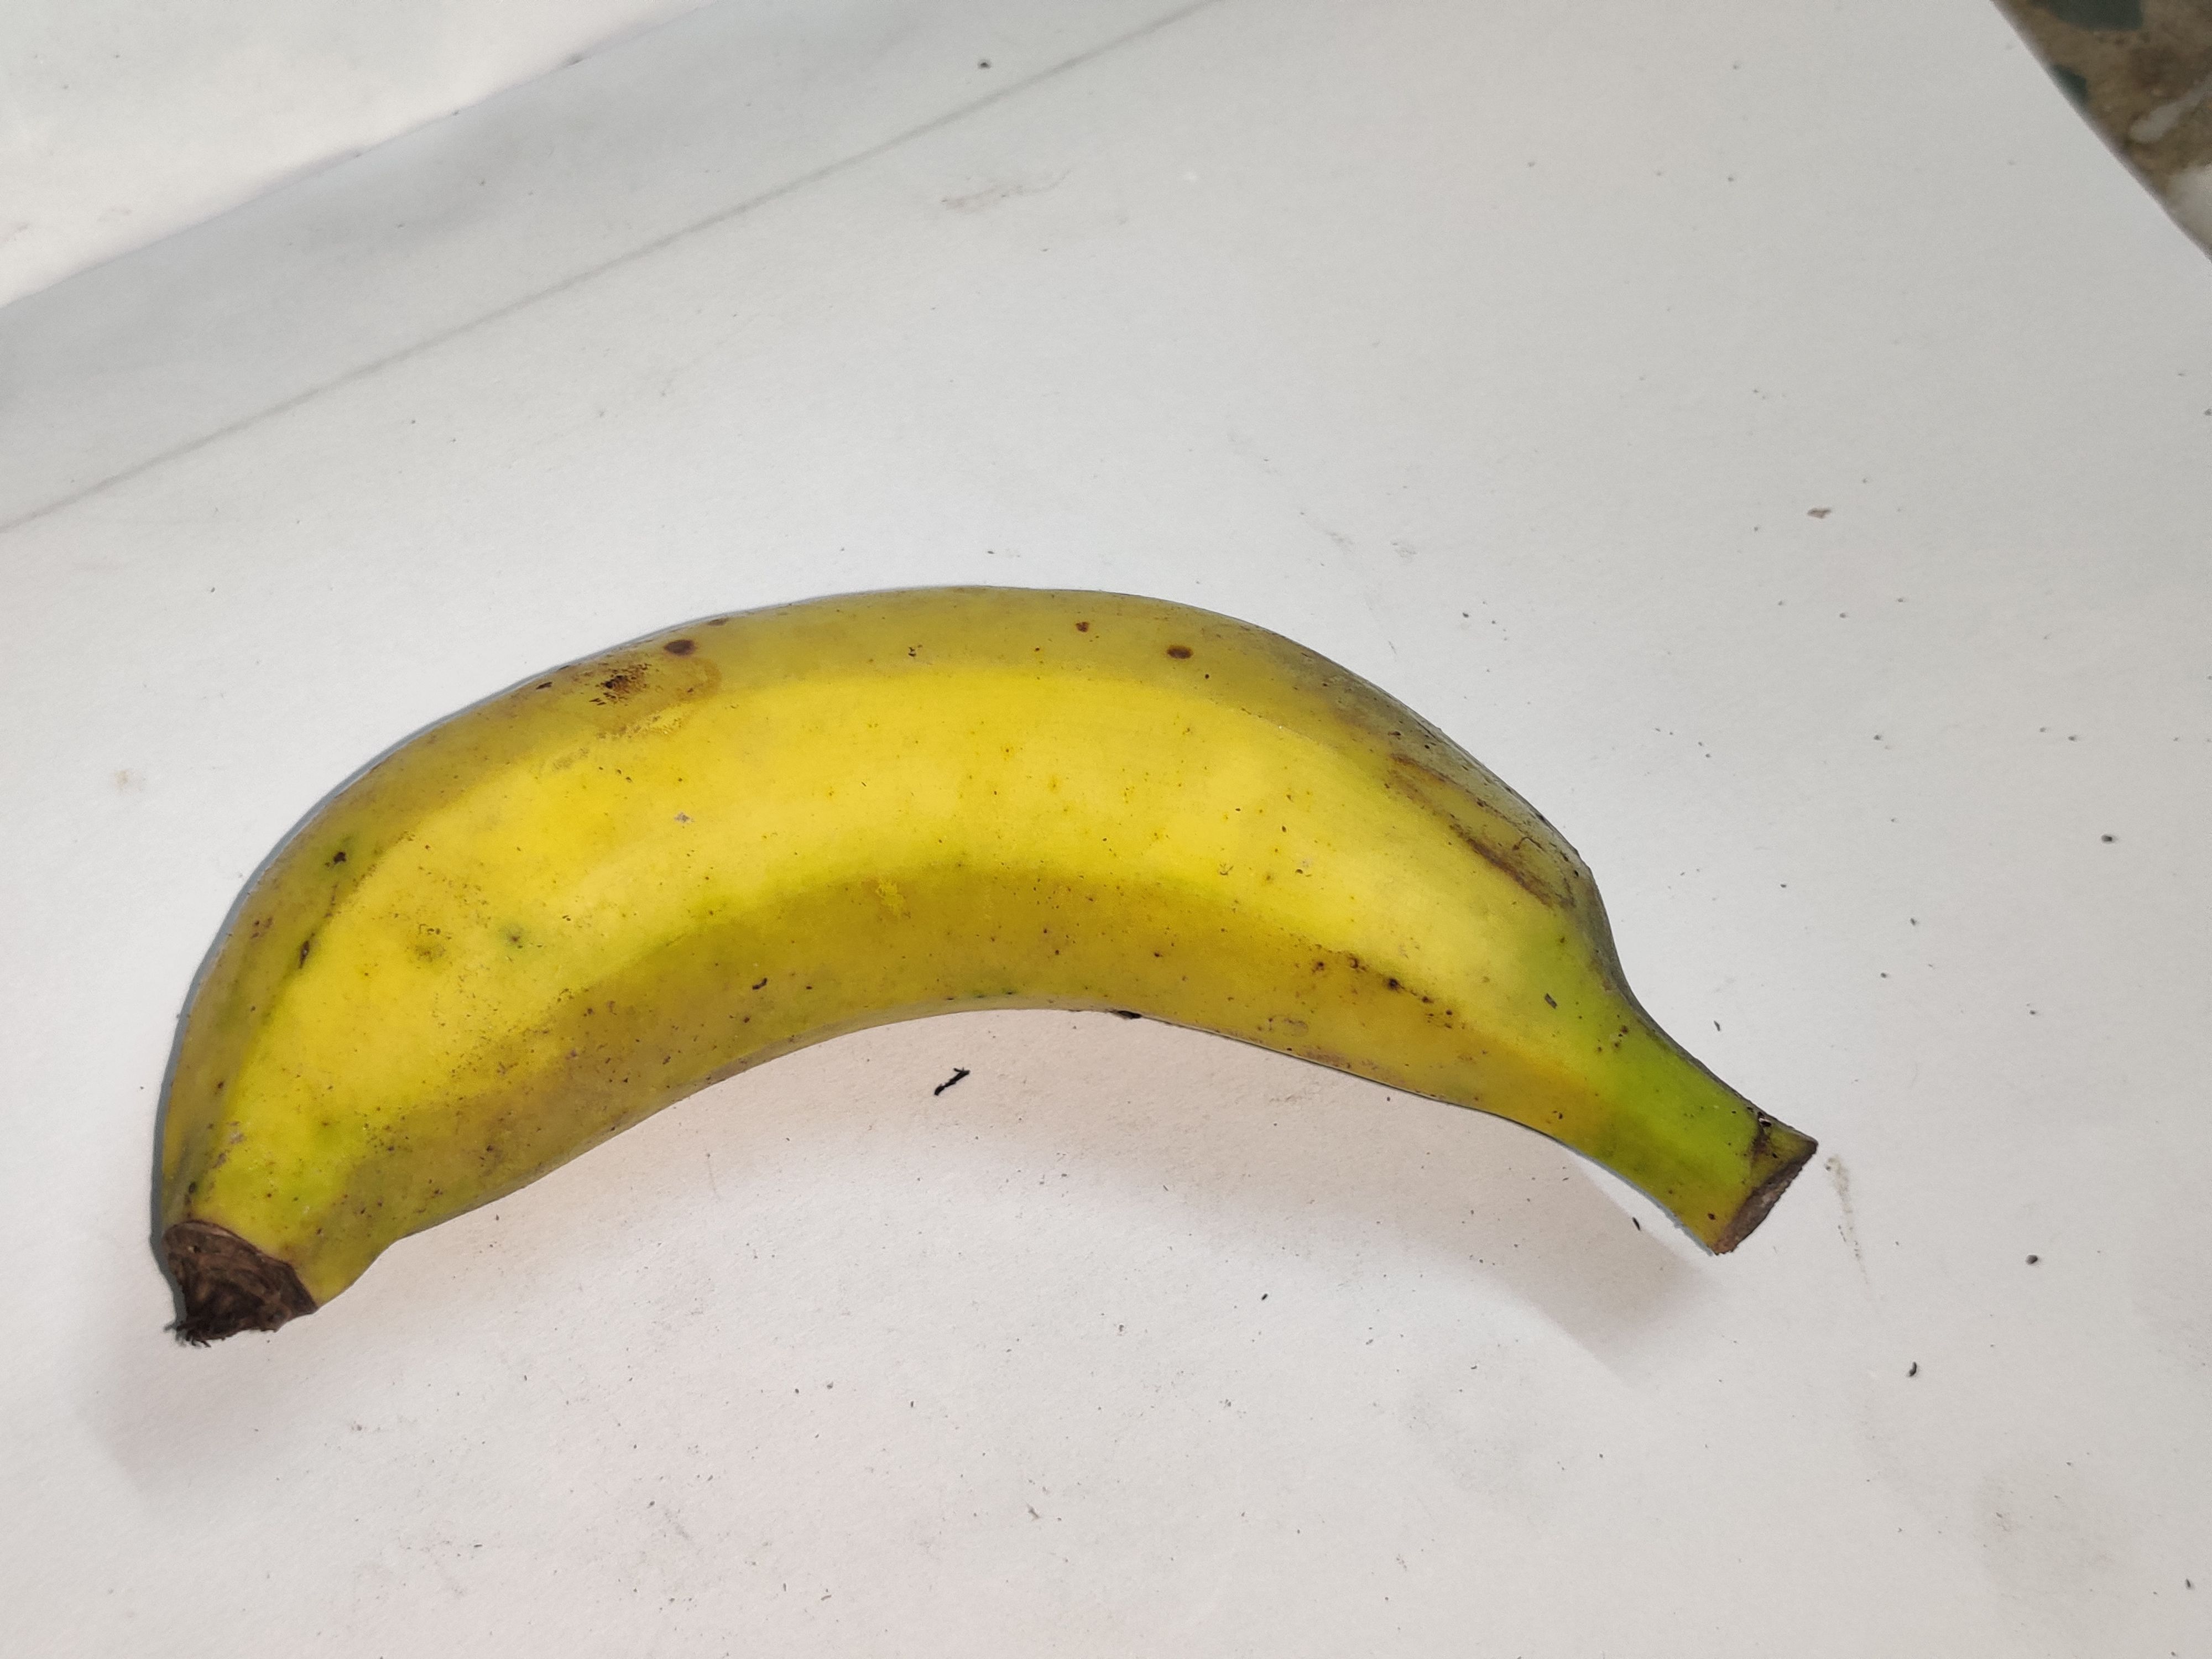
Fruit: banana
Grade: 1st-grade